Trolleybuses in Bologna

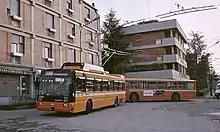
Menarini trolleybus at the San Ruffillo (Ponte Savena) terminus, 1991

This line was born from the union of the previous lines 41 and 46 and was activated for testing in 1990 on the route San Ruffillo (Ponte Savena) – Borgo Panigale (INA Normandia), with regular public service being introduced on 4 January 1991.